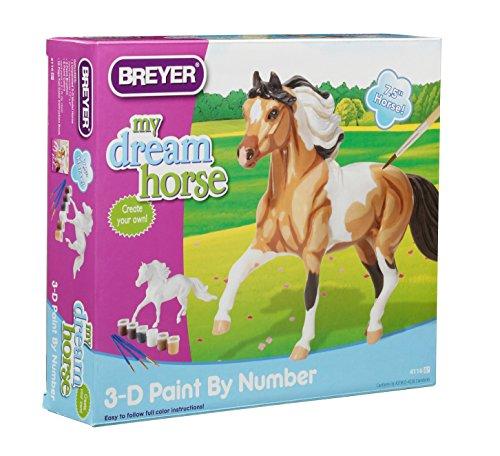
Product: Breyer 3D Paint by Number Pinto Horse Craft Activity Set, Multicolor
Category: Toys & Games | Arts & Crafts | Craft Kits | Paint-By-Number Kits
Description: Ideal for the beginning artist, this 3D Paint-by-Number model horse by Breyer makes it easy to hand-paint a lovely collector piece.
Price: $23.81
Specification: ProductDimensions:11x2.5x9.8inches|ItemWeight:1.23pounds|ShippingWeight:1.85pounds(Viewshippingratesandpolicies)|DomesticShipping:ItemcanbeshippedwithinU.S.|InternationalShipping:ThisitemcanbeshippedtoselectcountriesoutsideoftheU.S.LearnMore|ASIN:B0002UP026|Itemmodelnumber:4116|Manufacturerrecommendedage:4yearsandup